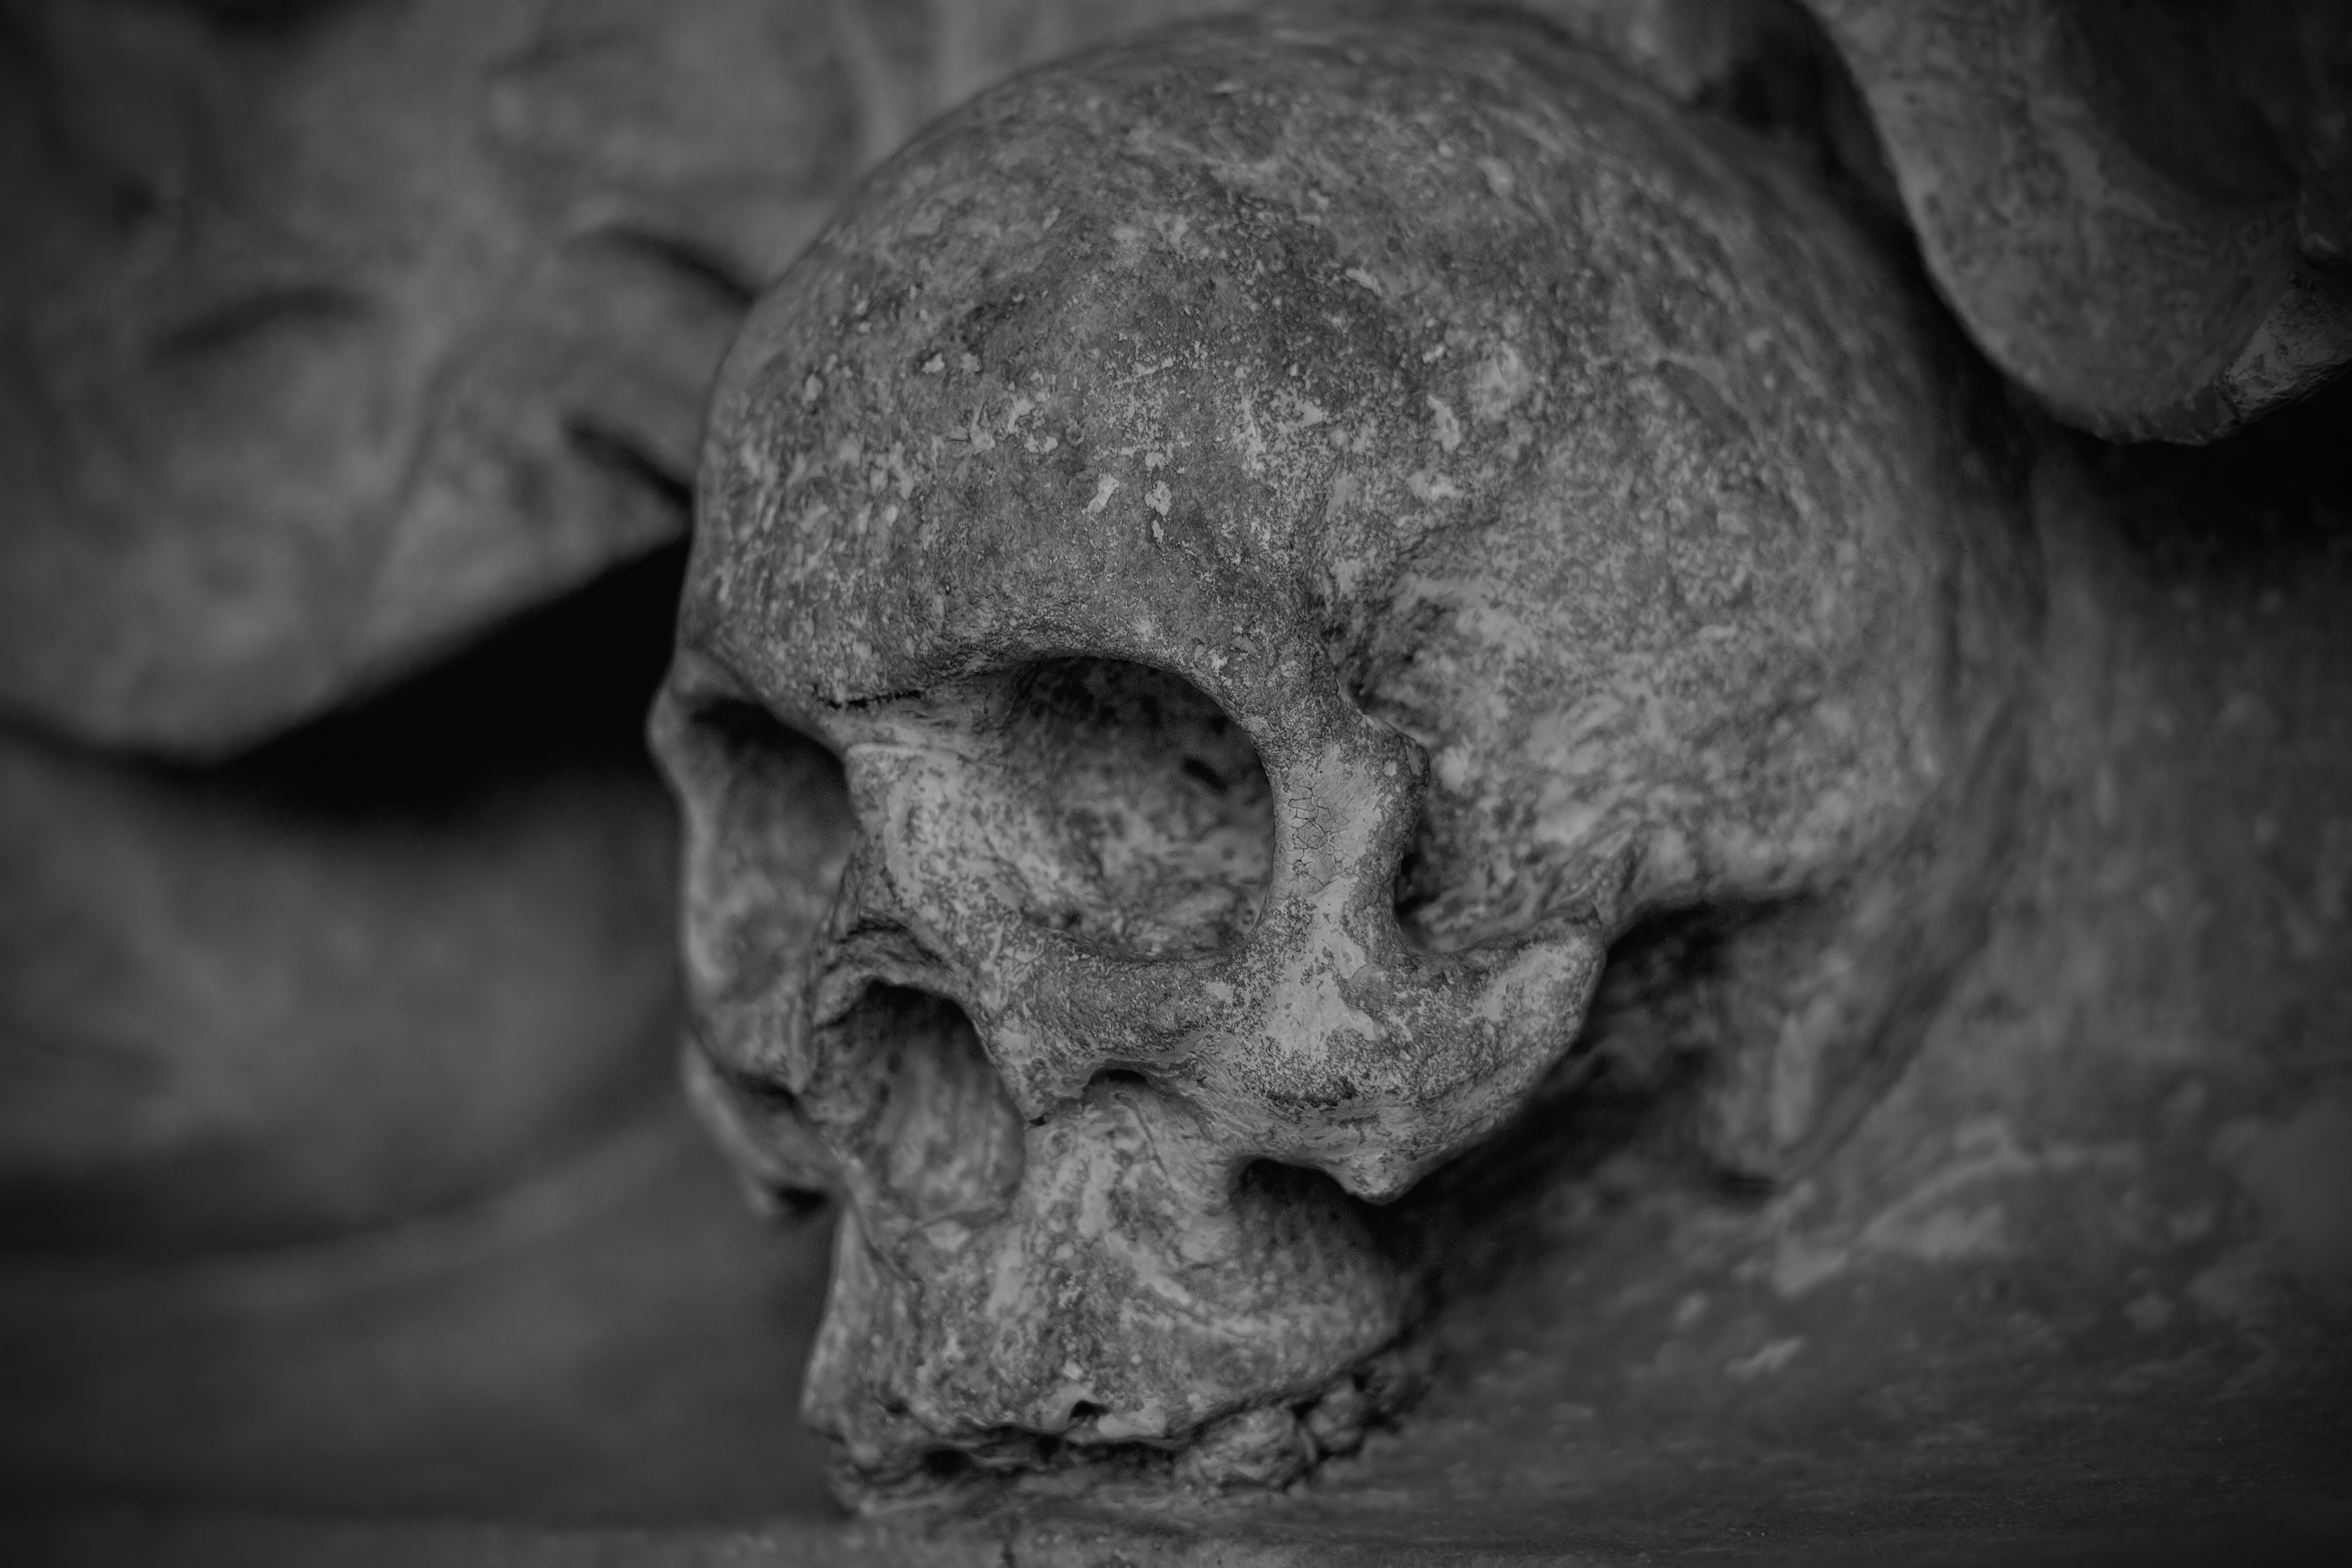
rock, black and white, photography, stone, monument, statue, darkness, church, black, monochrome, dead, skull, close up, face, sculpture, art, figure, temple, head, sanctuary, skeleton, carving, skull and crossbones, stone figure, stone sculpture, mythical, mortal, monochrome photography, ancient history